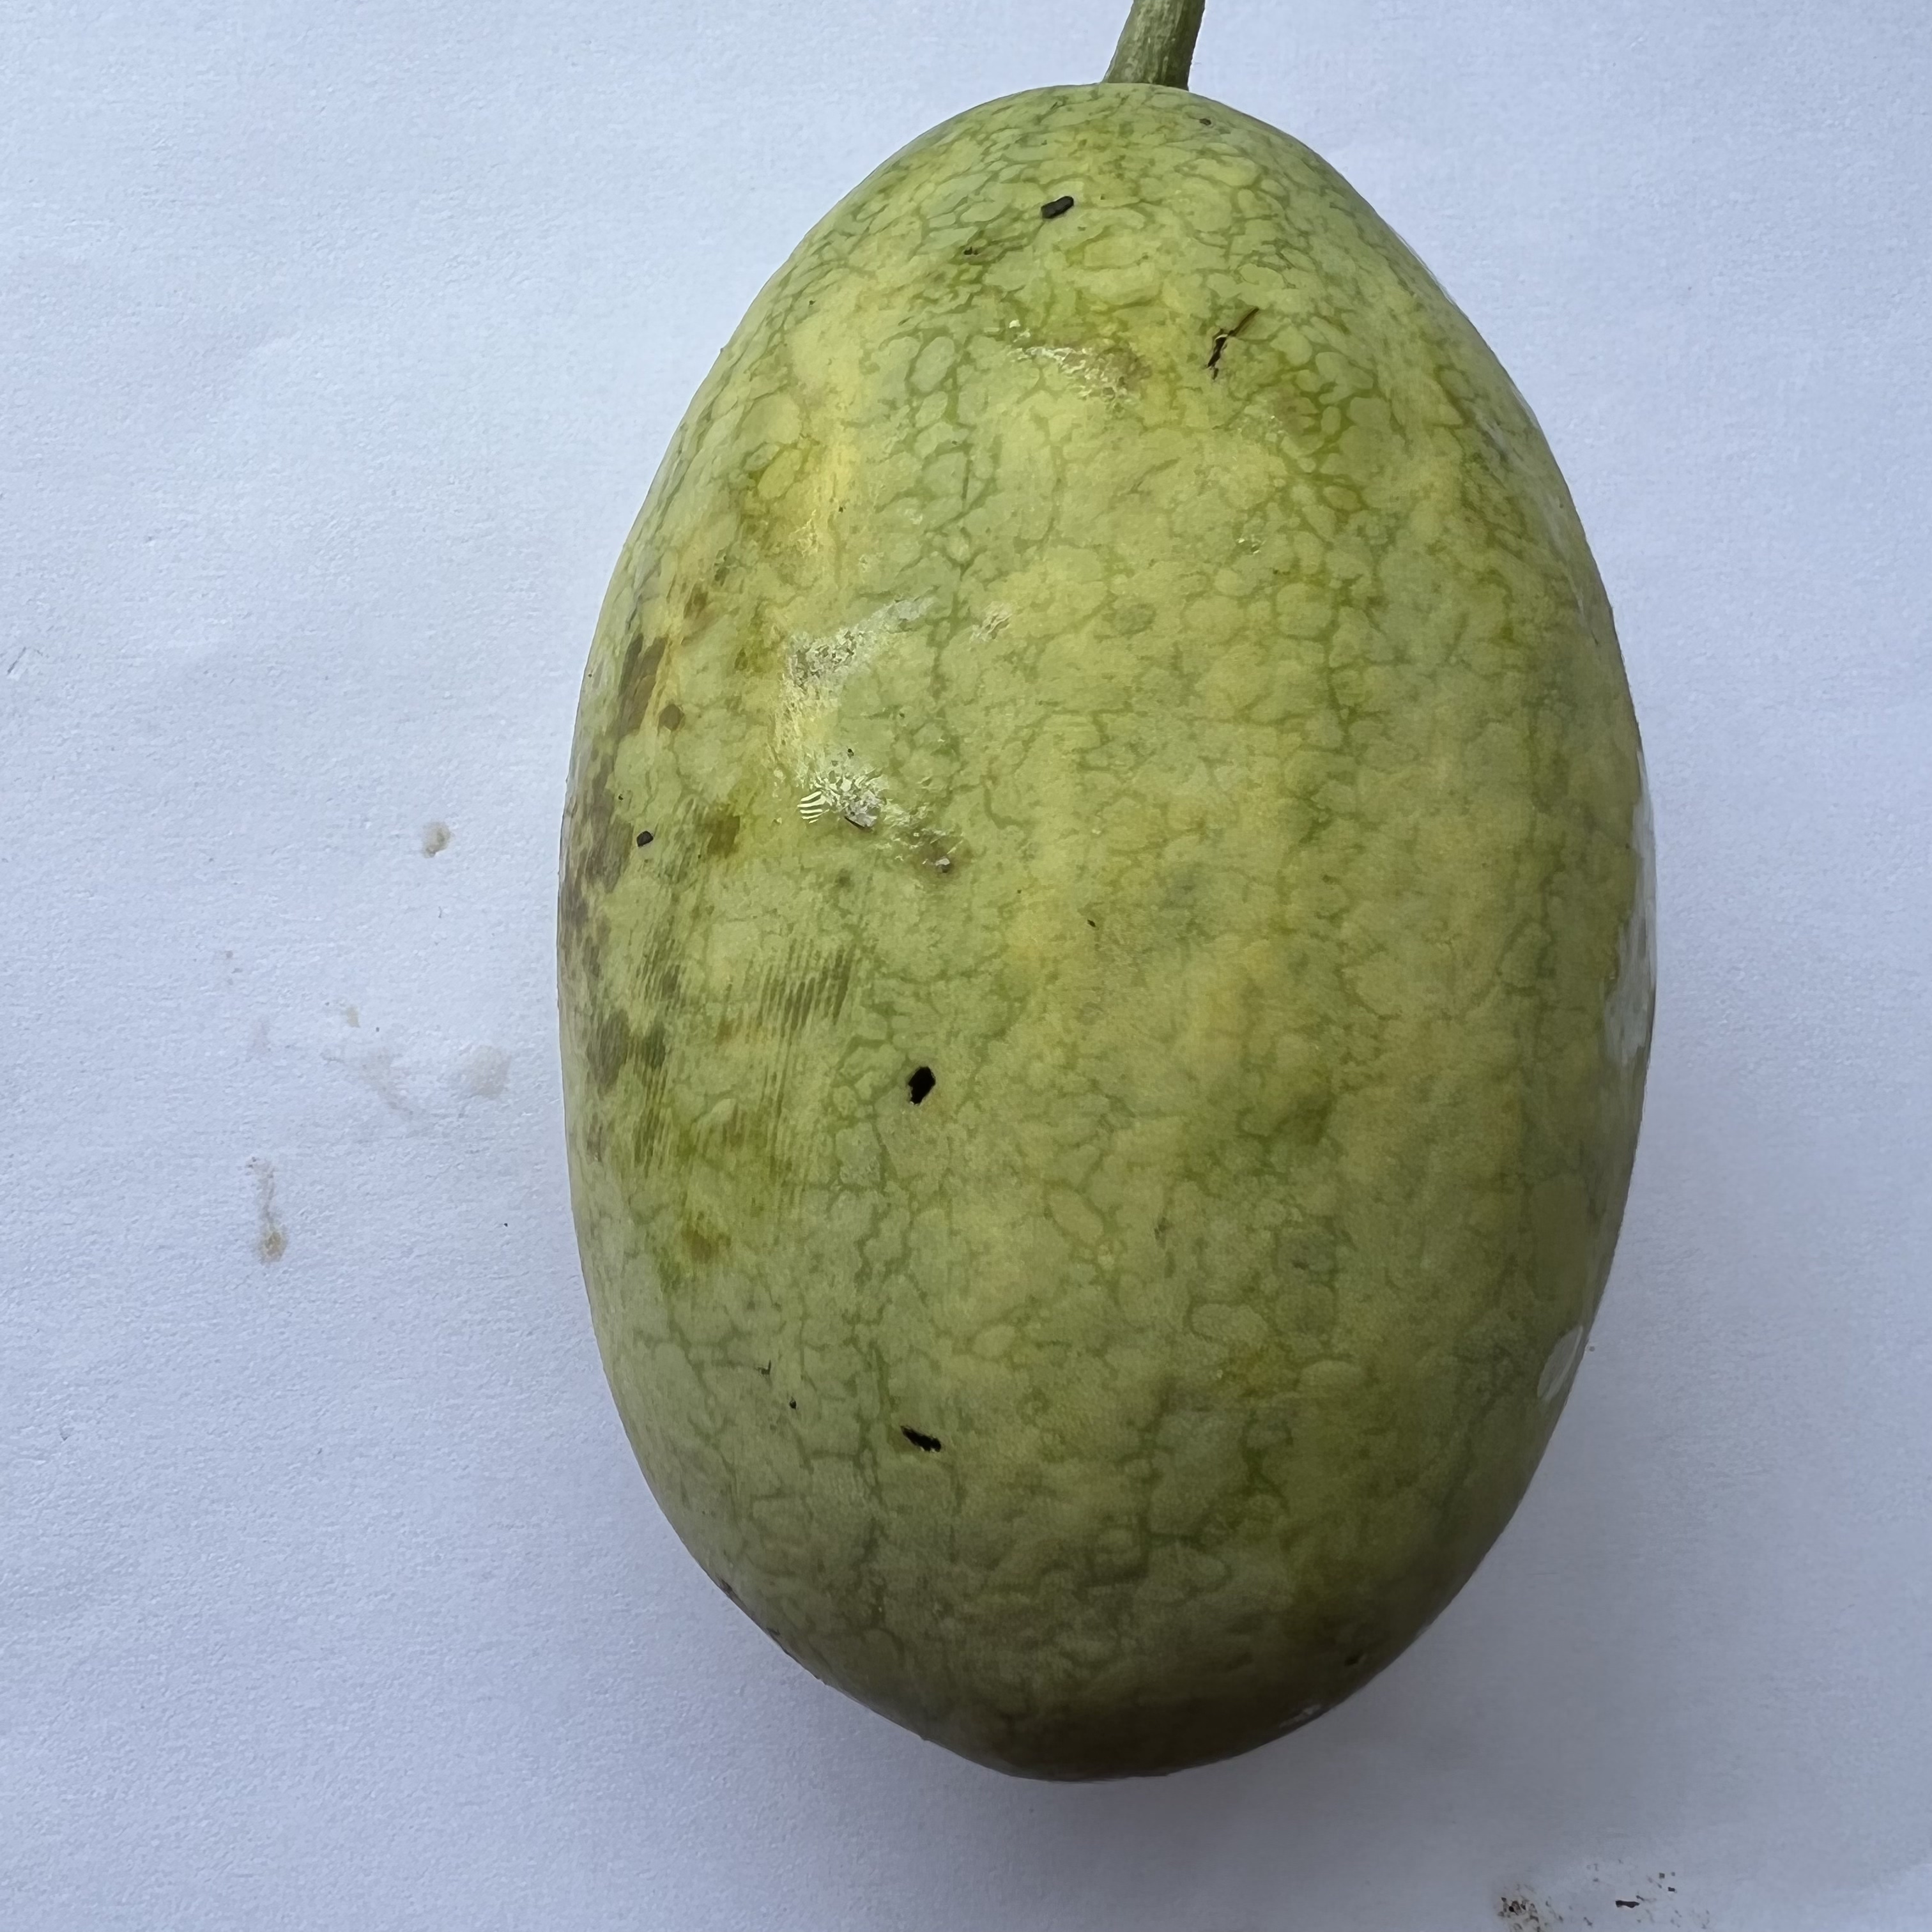
Label: Anthracnose